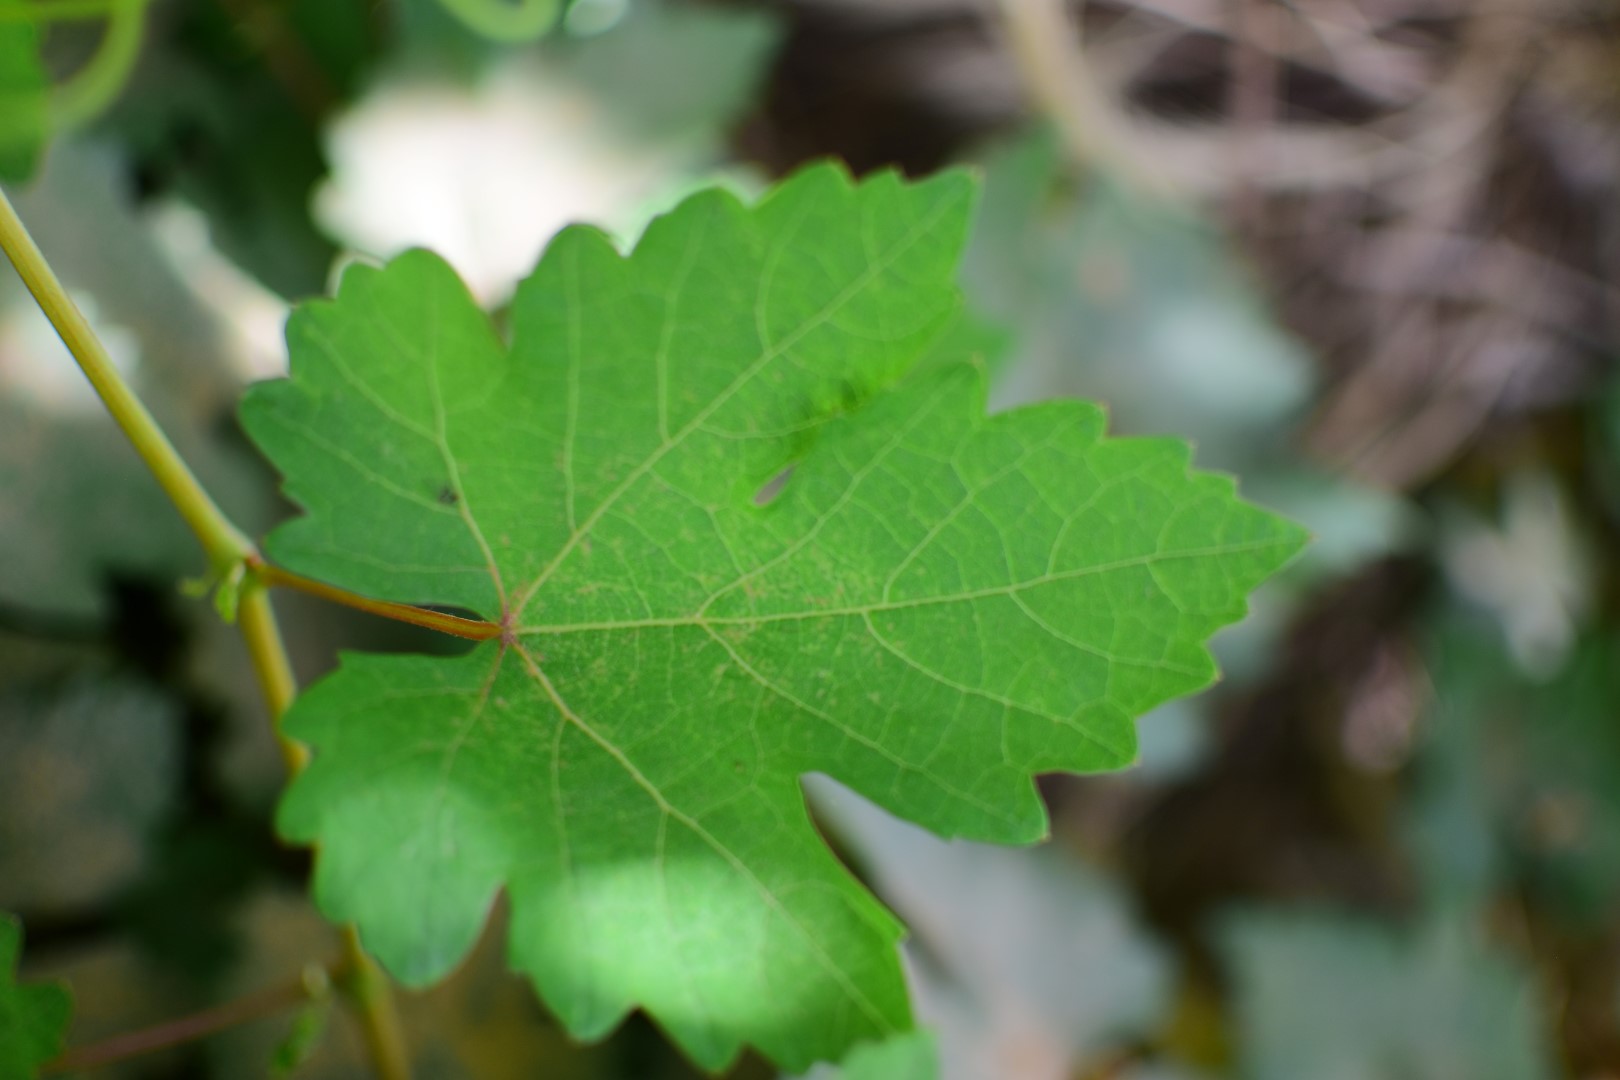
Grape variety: Shdah